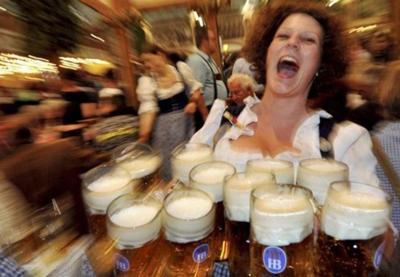
回答: これより後の記憶が無い